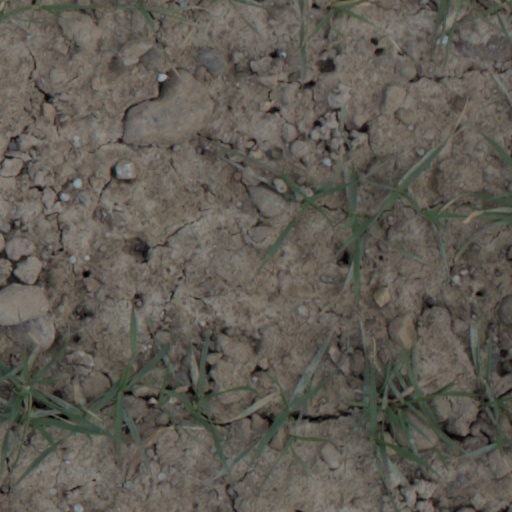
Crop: wheat